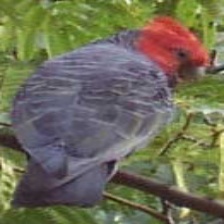
Species: GANG GANG COCKATOO
Scientific name: CALLOCEPHALON FIMBRIATUM
ImageNet parent category: sulphur-crested_cockatoo